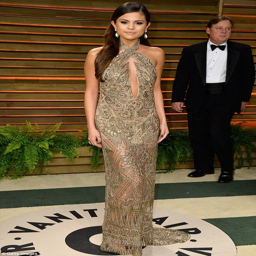
shine bright like a diamond : person looked super stylish in her gold keyhole - detail dress